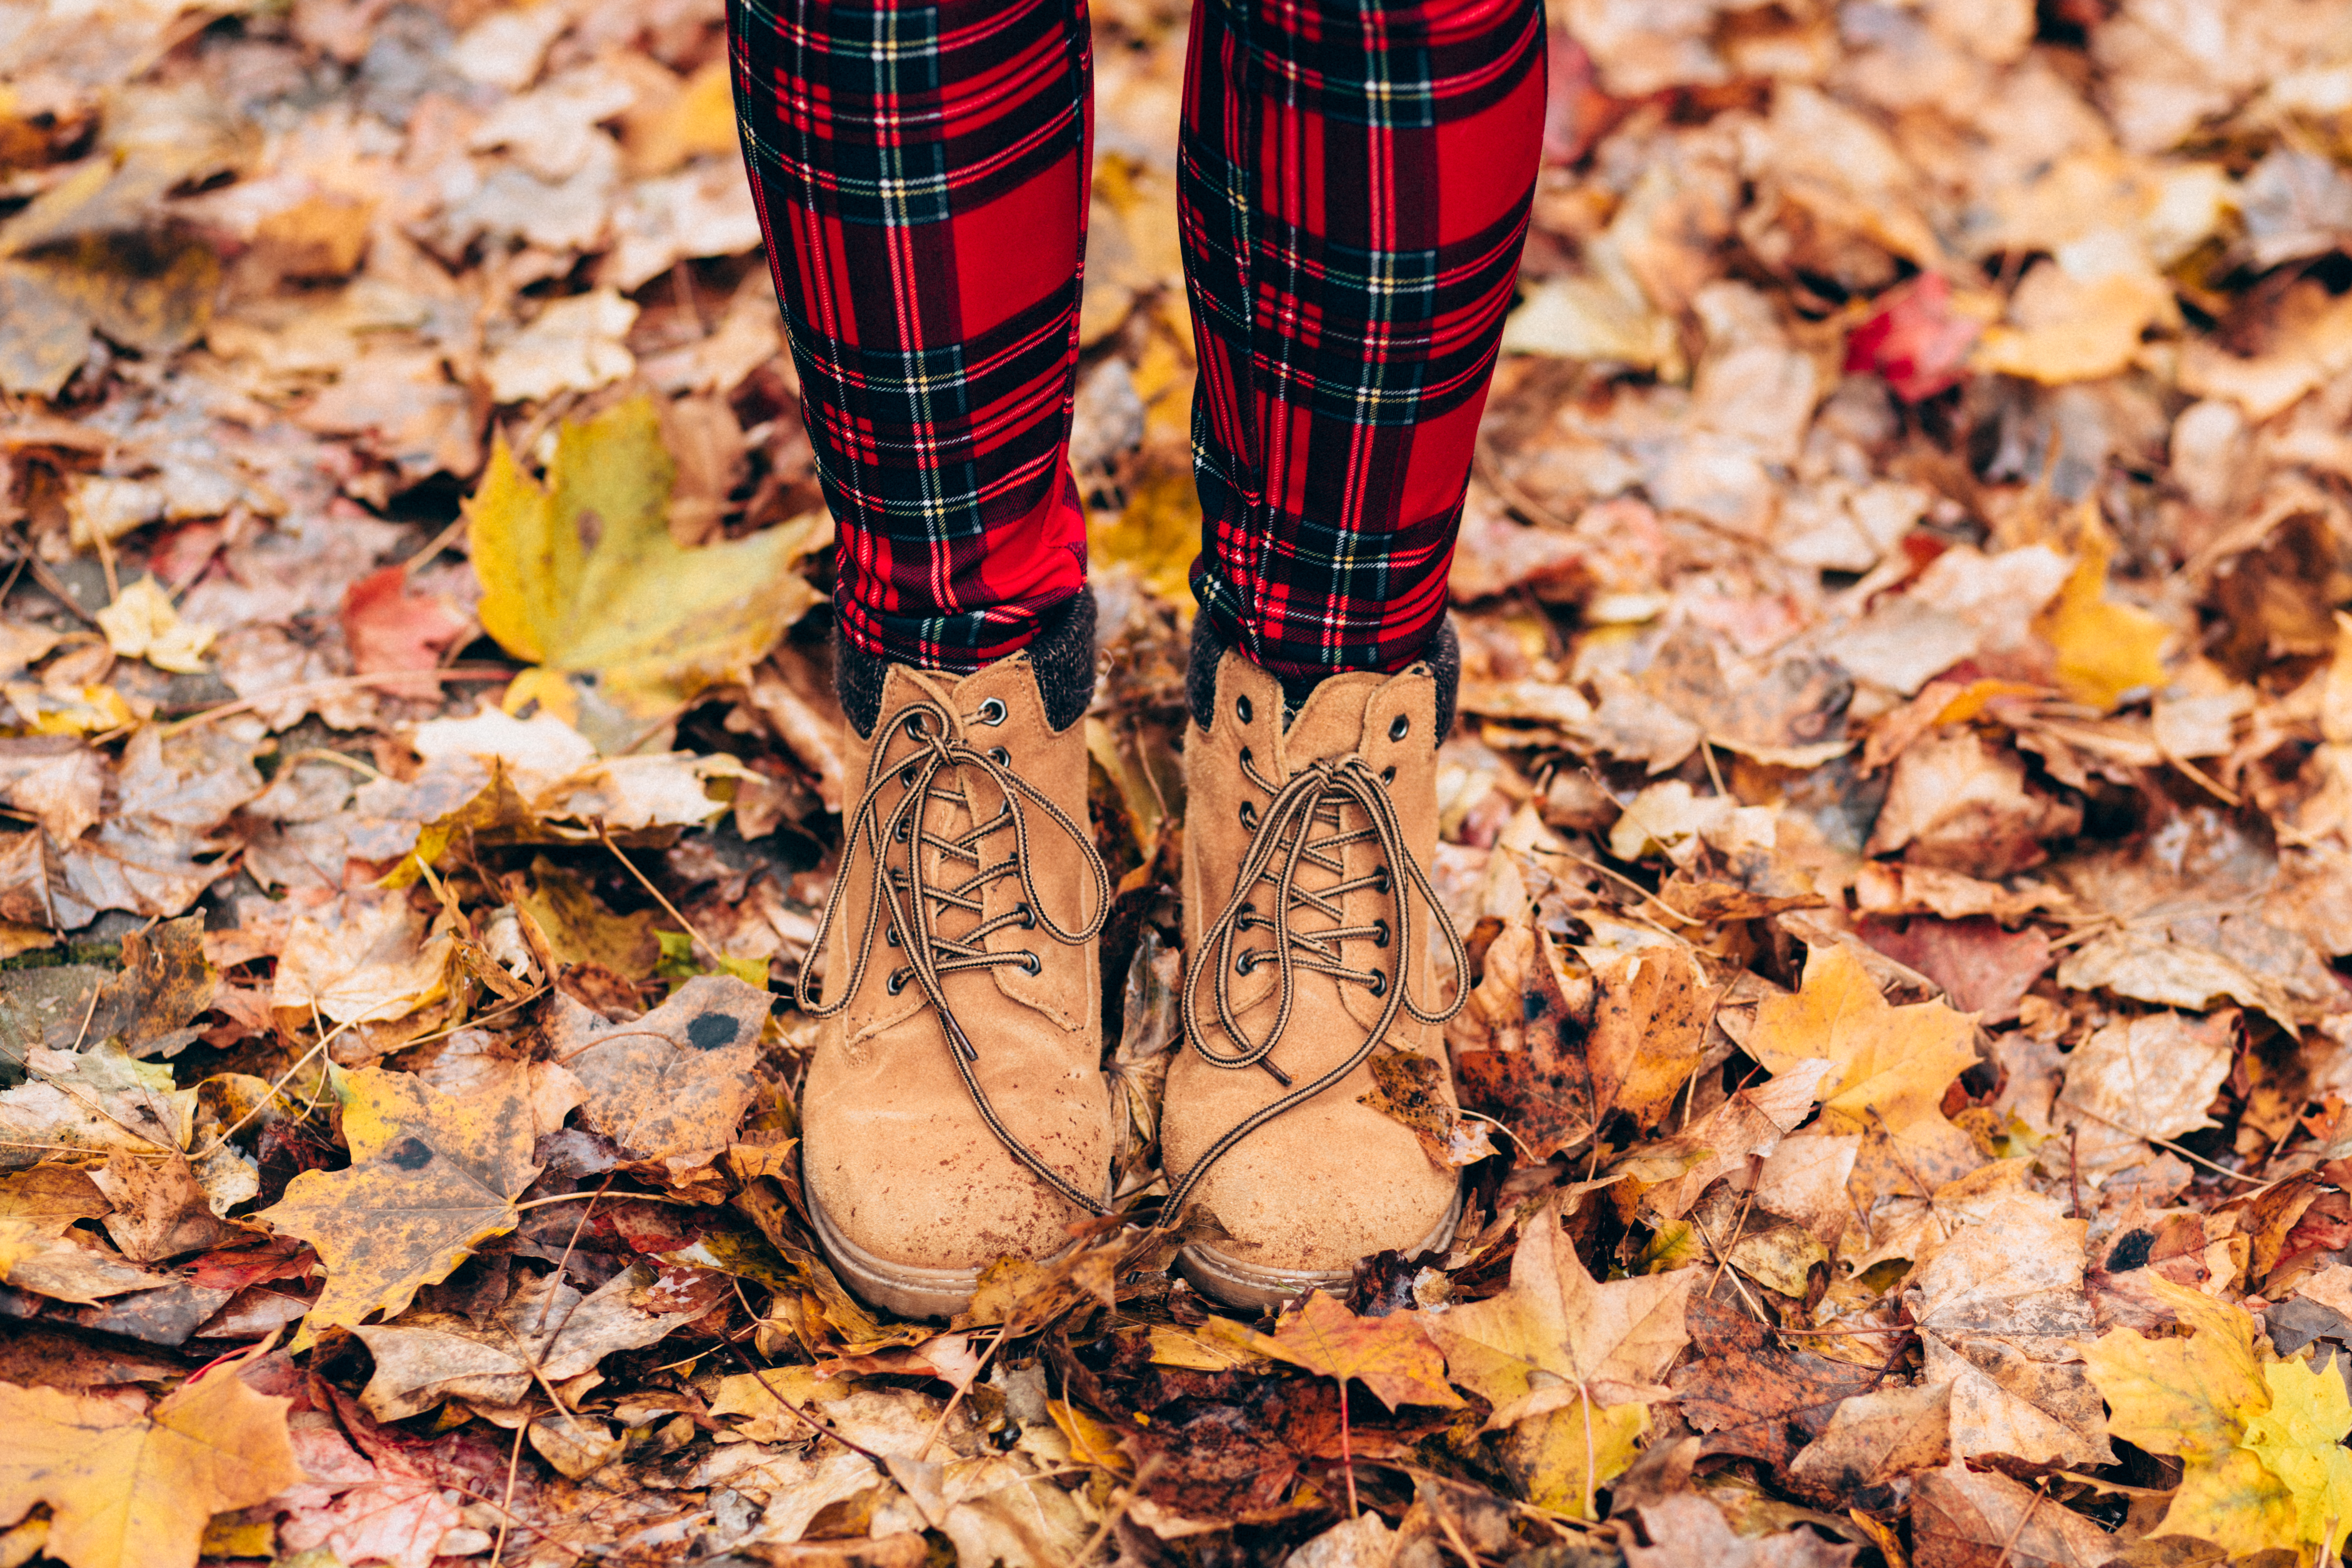
tree, branch, plant, wood, leaf, fall, flower, feet, trunk, pattern, spring, color, autumn, soil, yellow, season, leaves, outdoors, shoes, boots, footwear, dry leaves, woody plant